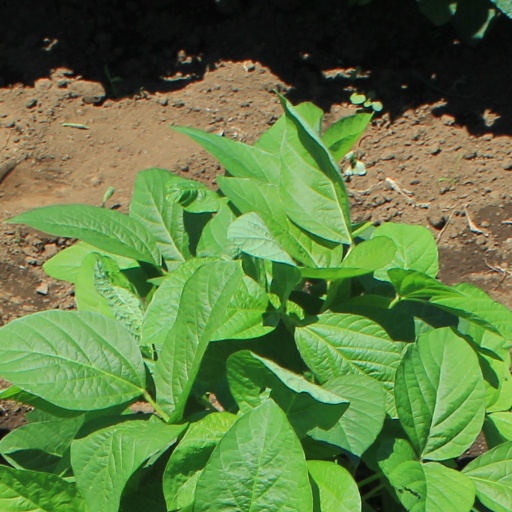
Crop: soybean